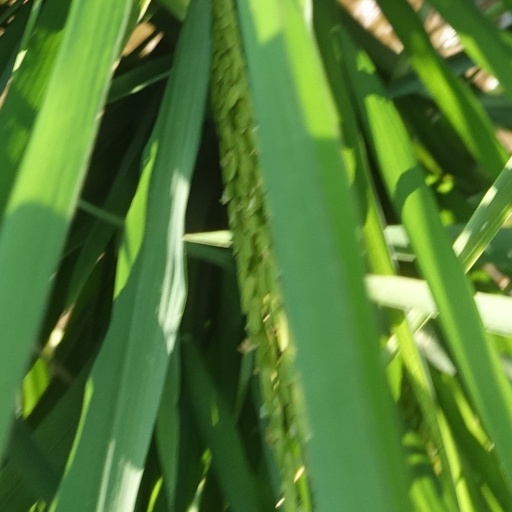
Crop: rice